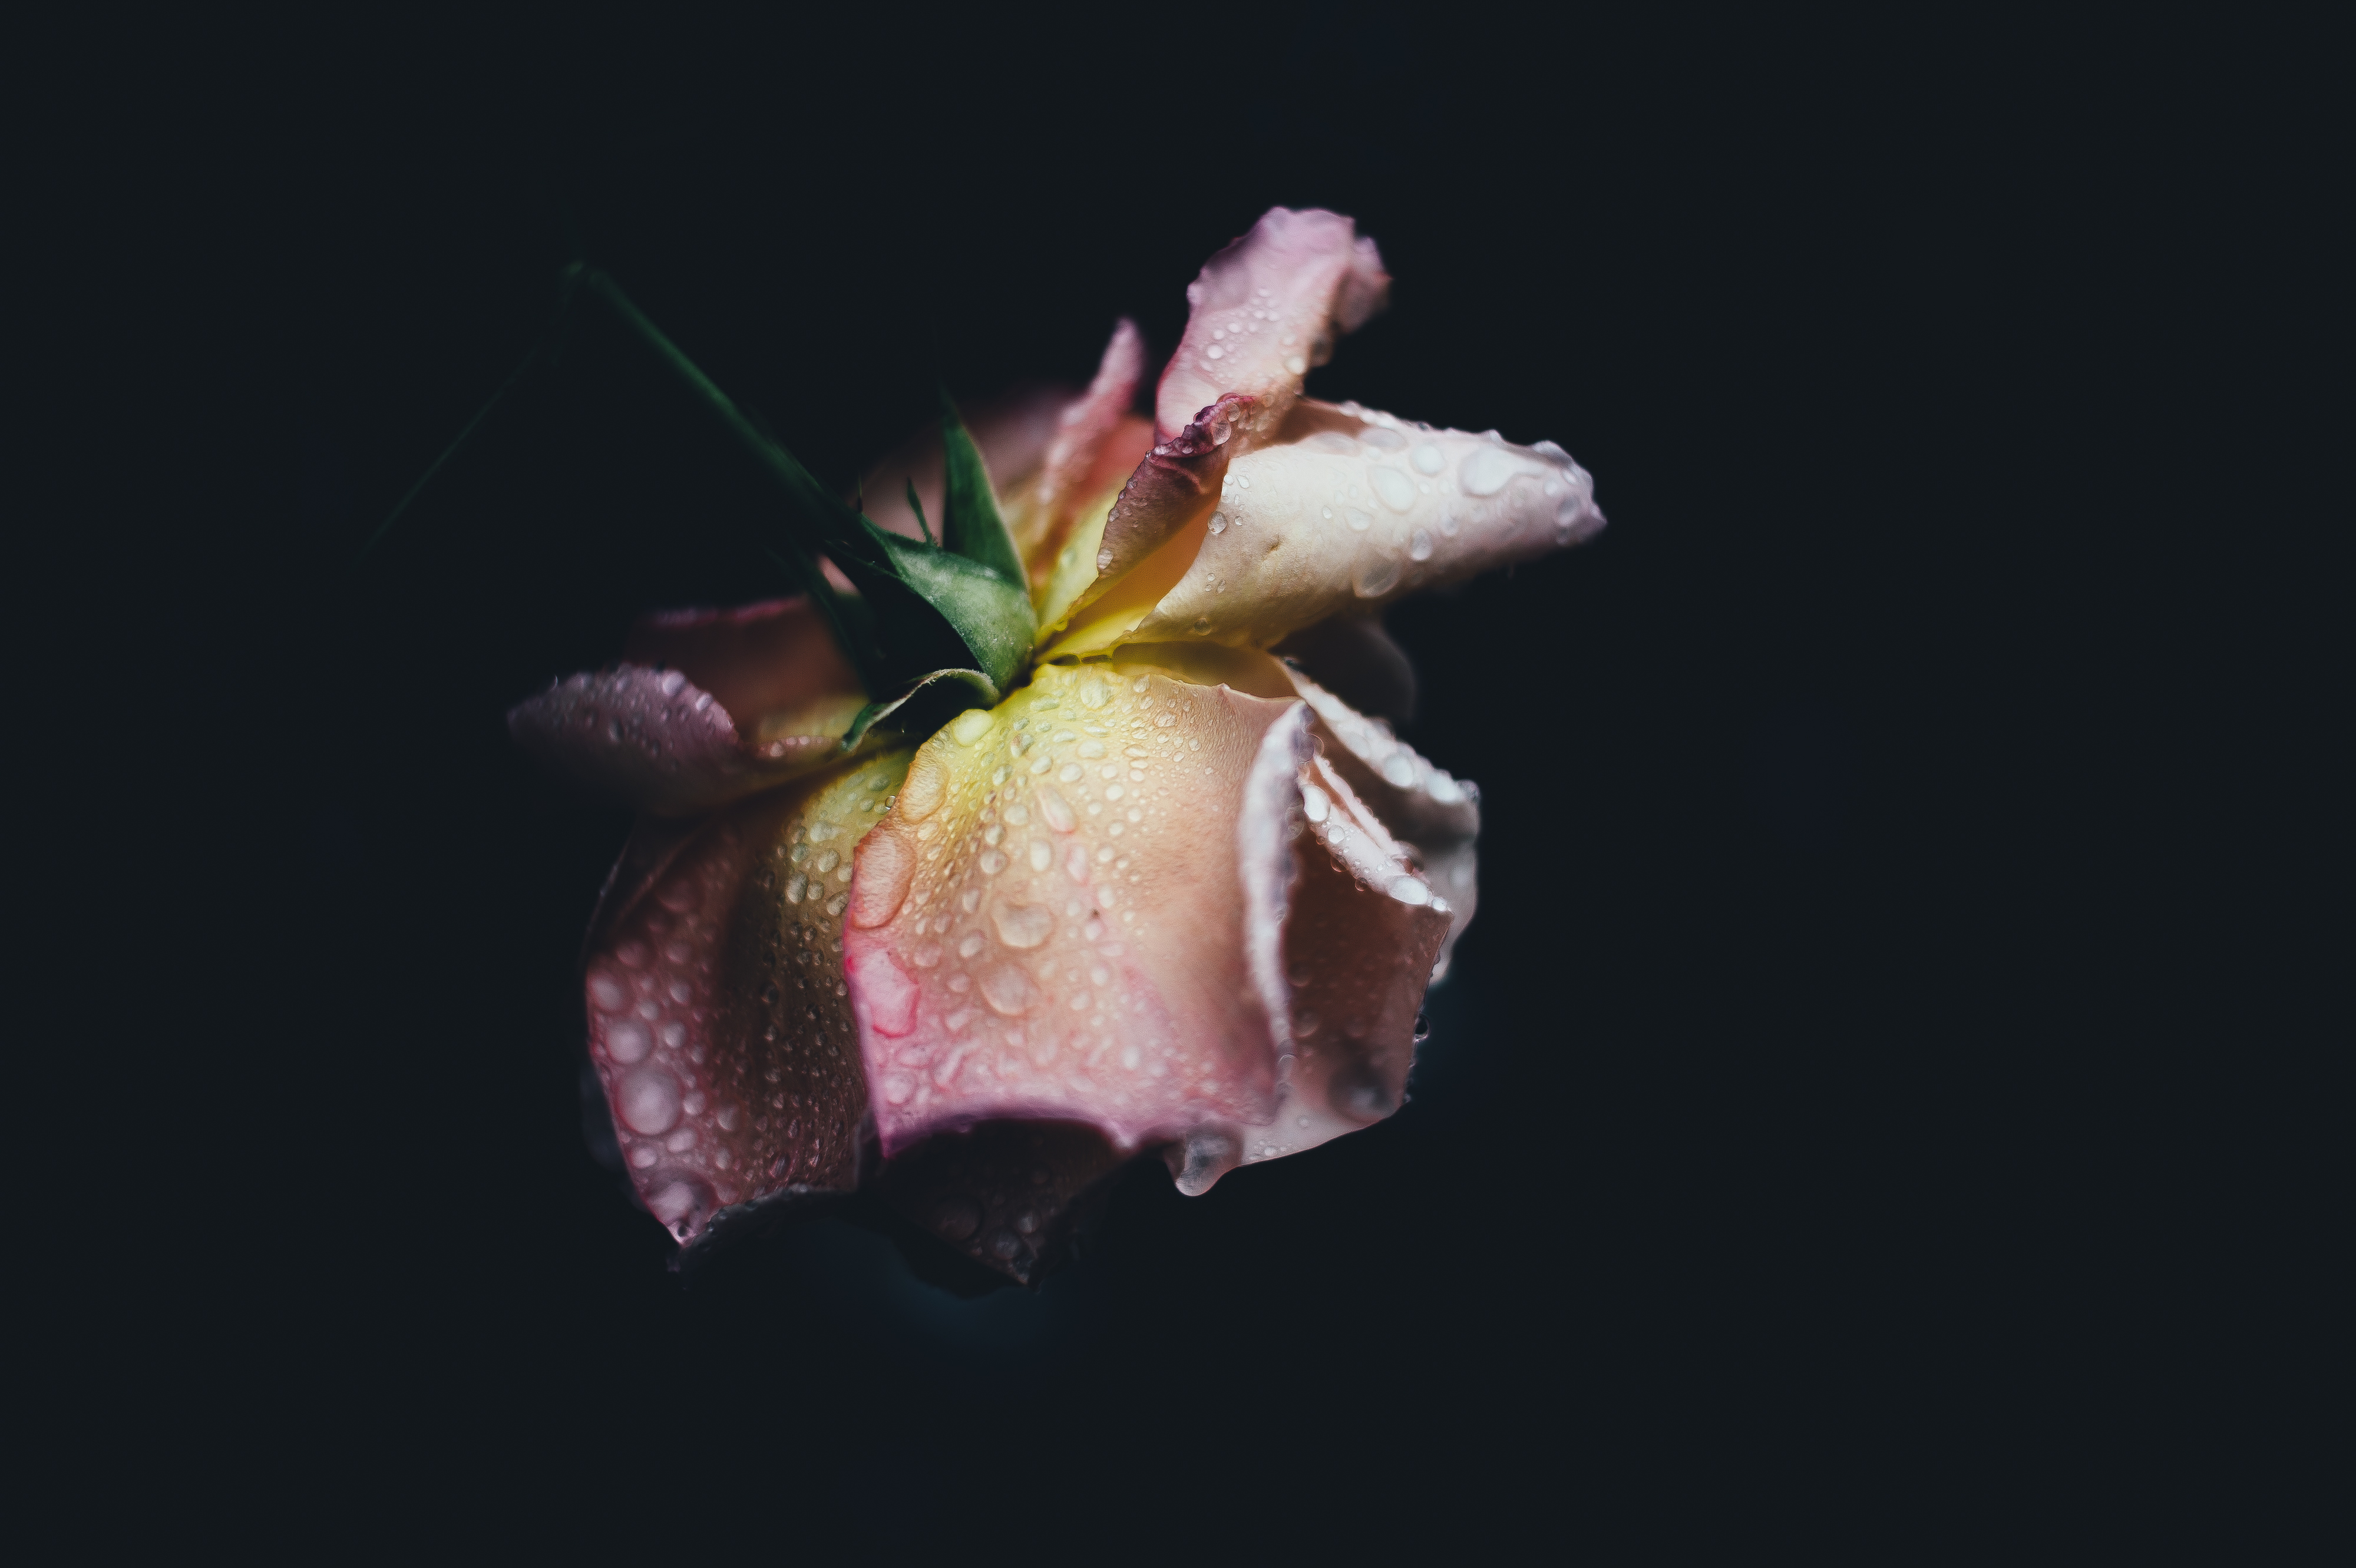
blossom, plant, photography, leaf, flower, petal, flora, close up, eye, macro photography, flowering plant, land plant